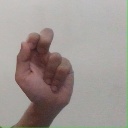
अक्षर: ढ